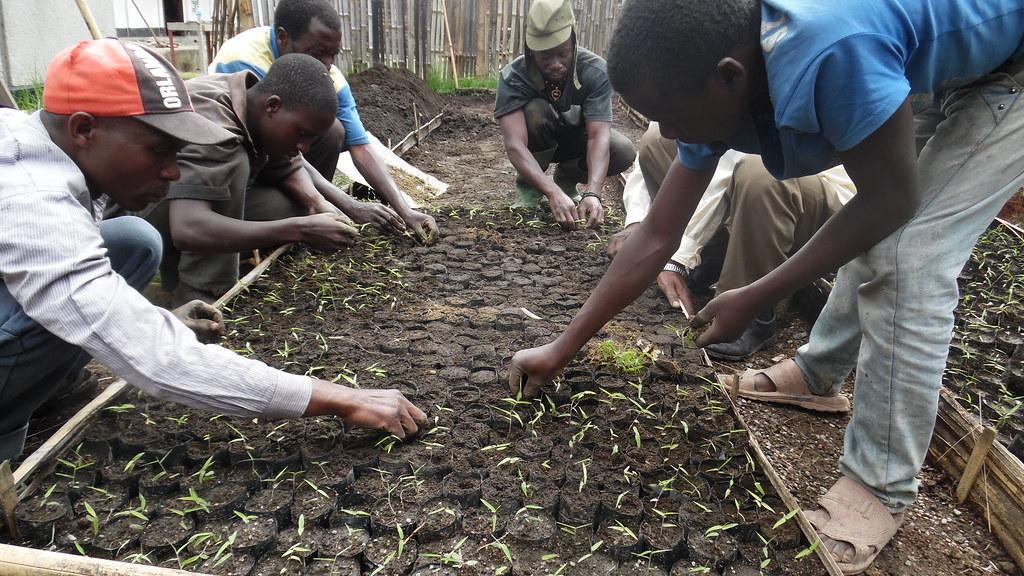
Jopo la watu waliokatika eneo la wazi mfano wa shamba, wakiotesha mimea yenye rangi ya kijani kibichi, kuashiria ni wakulima waliokatika eneo la shamba hilo.